West Palm Beach, Florida

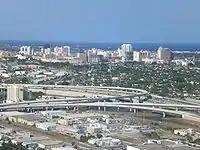
I-95/PBIA Interchange, Downtown WPB in background

The Carefree Theatre: Built in 1940, in the historic Flamingo Park district, it was variously an art house cinema and alternative music performance venue until severely damaged by Hurricane Wilma.